Pine Creek High School

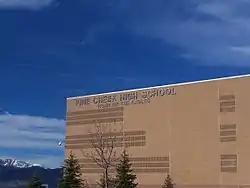
Face of the school

Pine Creek High School (PCHS) is a public high school in Academy School District 20 that serves the Pine Creek, Gleneagle, Black Forest, Northgate, Cordera, and Flying Horse Ranch neighborhoods of north Colorado Springs, Colorado. The school opened in 1998.